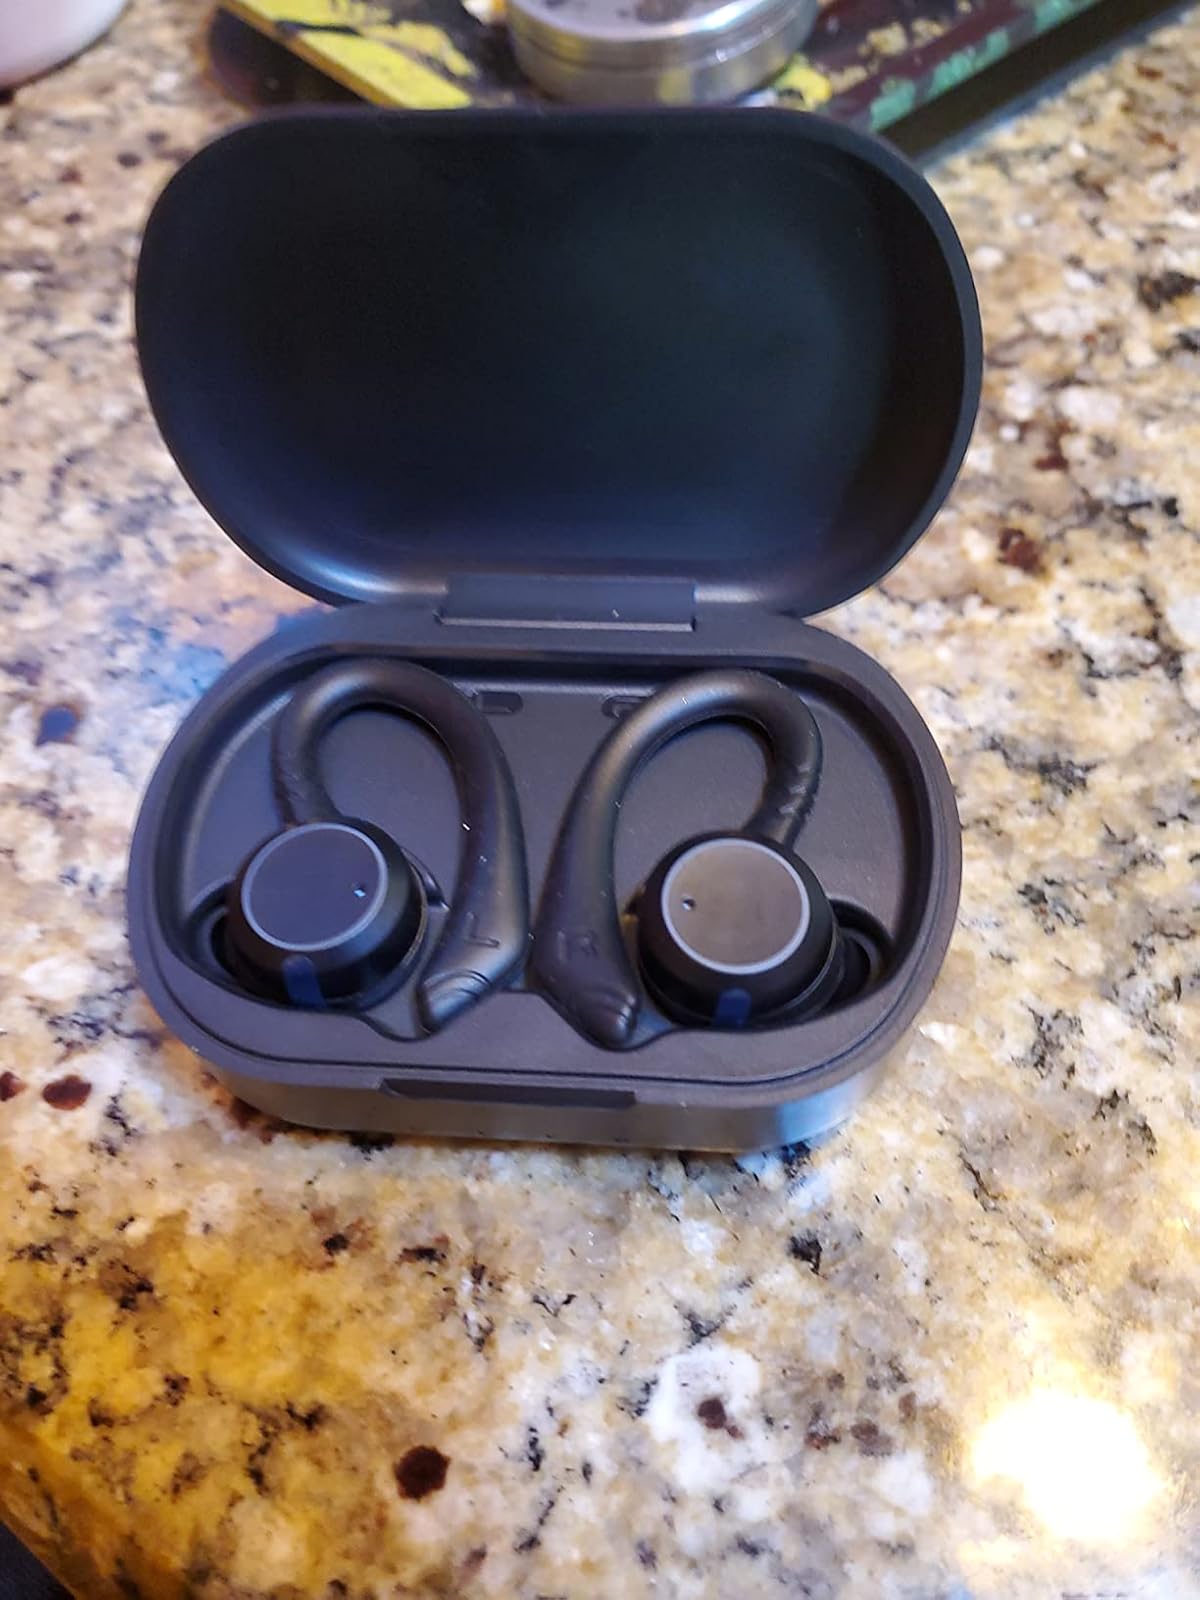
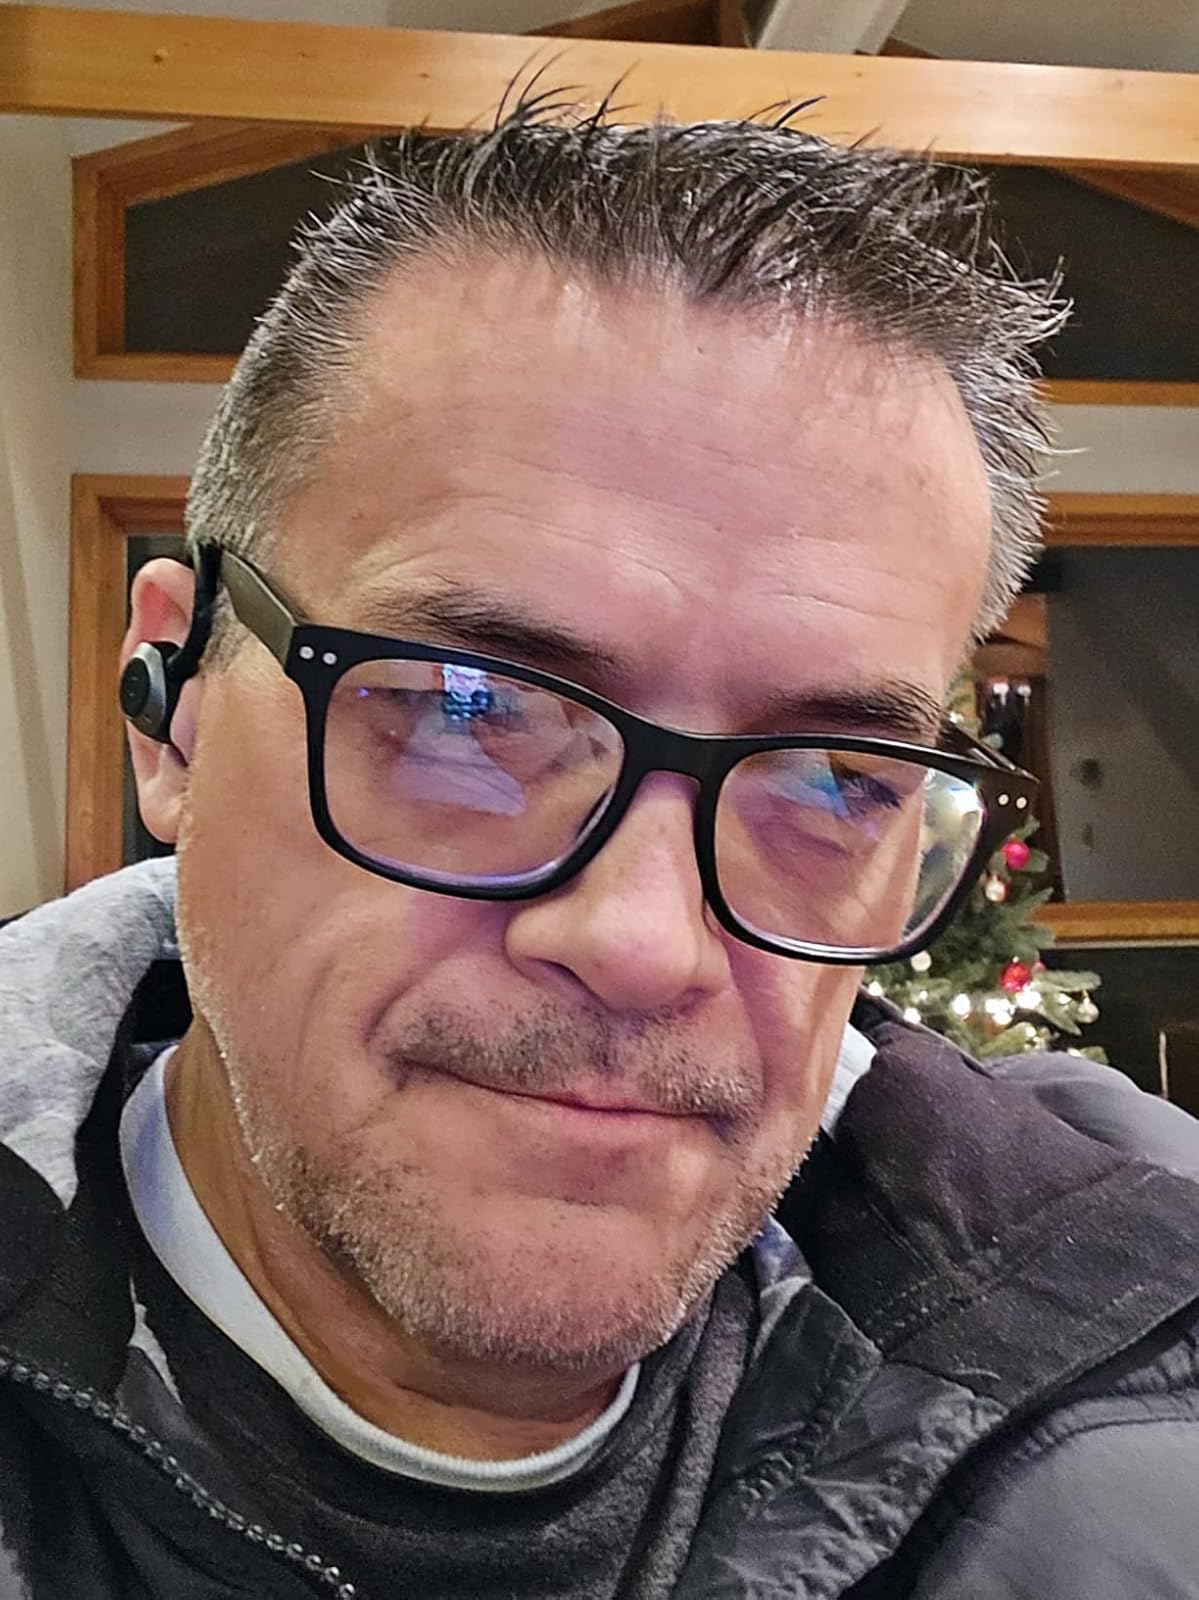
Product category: earbuds
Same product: no